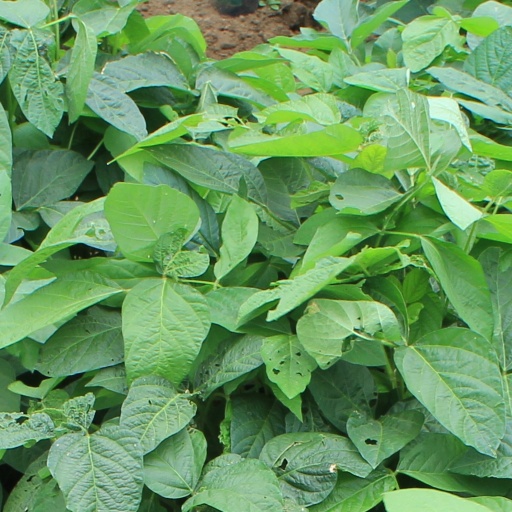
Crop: soybean